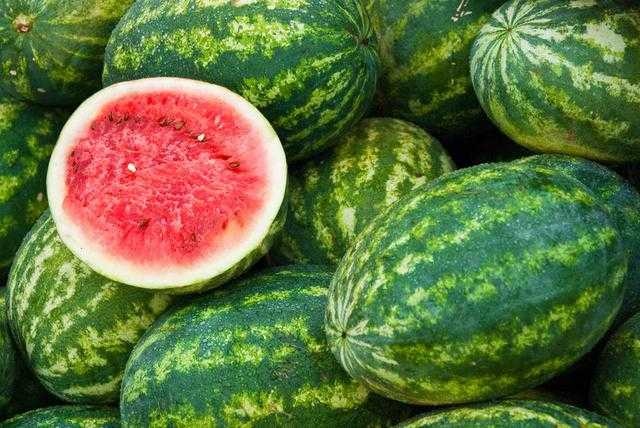
Label: Watermelon